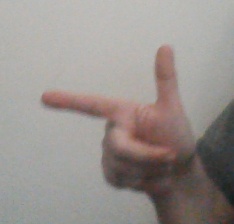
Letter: yaa